Nigeria EduSat-1

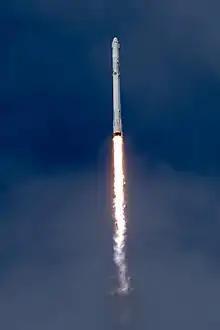
A white Falcon 9 rocket cuts through the blue sky, with its nine engines producing a bright yellow flame.

The launch was planned for 1 June 2017, but was postponed due to poor weather conditions. SpaceX launched the satellite on its CRS-11 mission to the International Space Station on 3 June 2017. The satellite was carried in a Dragon spacecraft on a Falcon 9 rocket, launched from NASA's Kennedy Space Center, LC-39A. This was the 100th launch from LC-39A and the first time SpaceX reused one of its Dragon capsules.